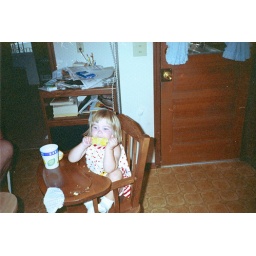
Katie in her high chair at my parents' home in Tucker, Georgia. This looks like it was taken around 1992-93.